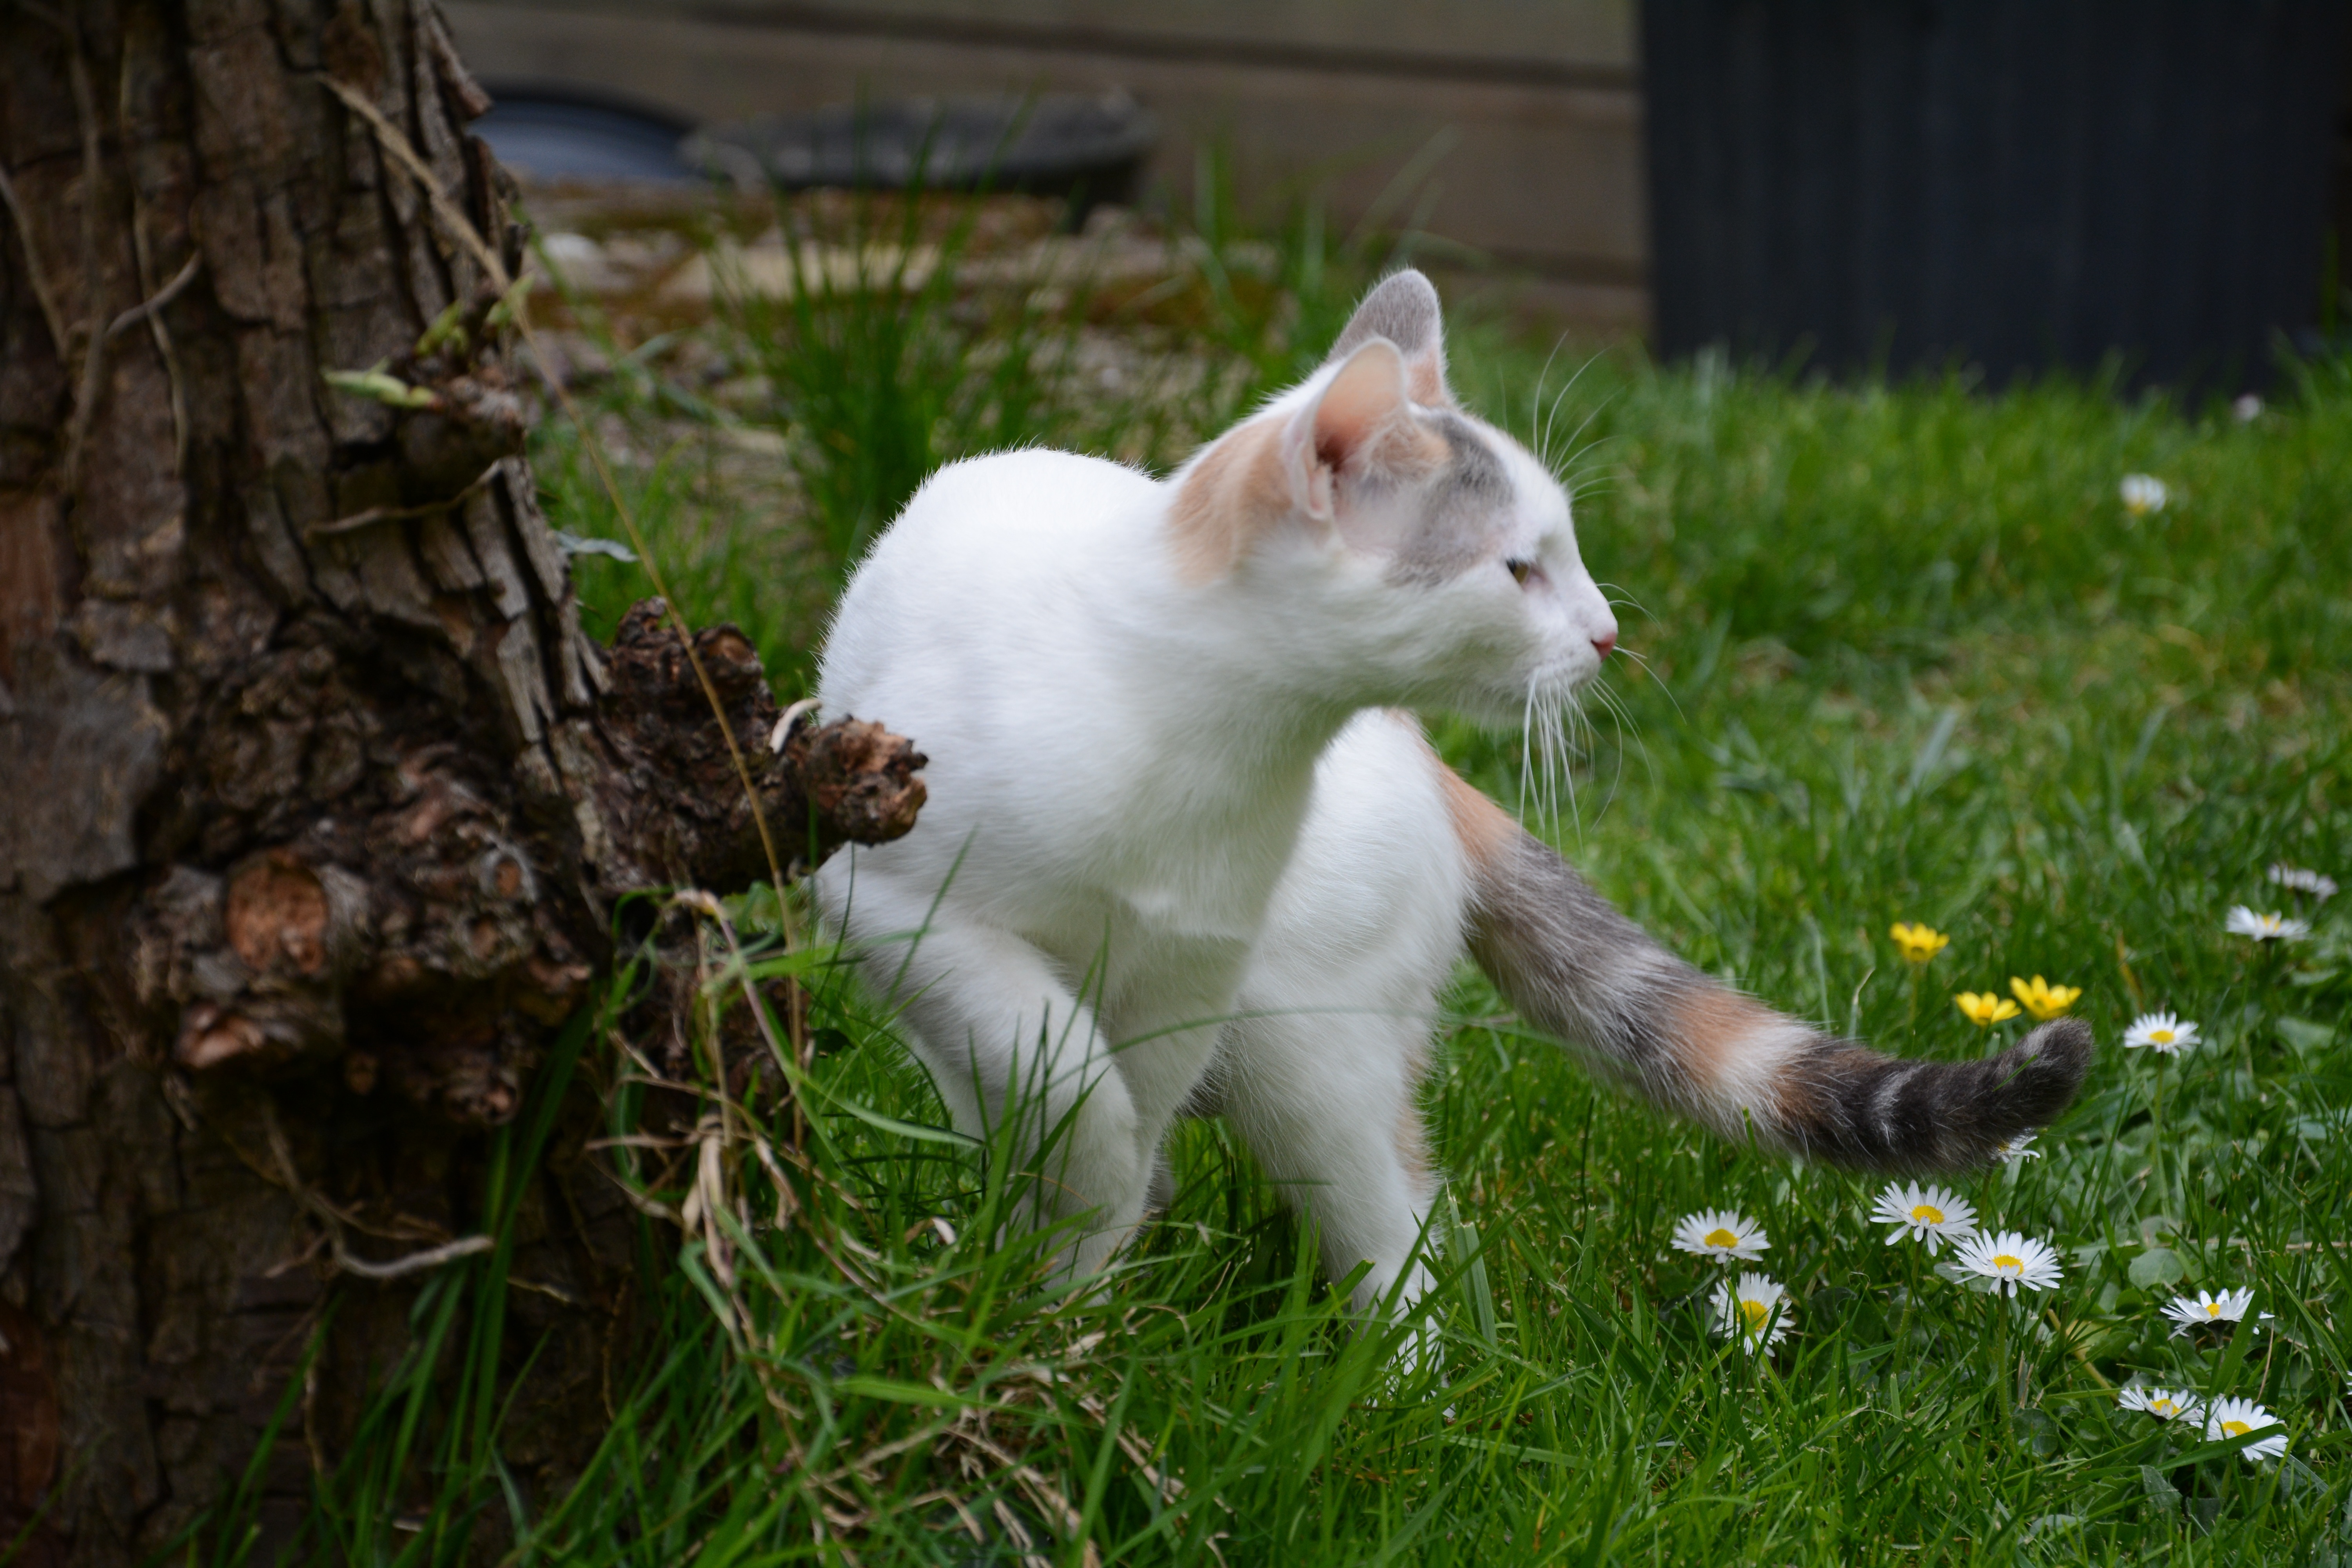
grass, flower, cute, lookout, kitten, cat, mammal, fauna, whiskers, vertebrate, small to medium sized cats, cat like mammal